Toba-kaidō Station

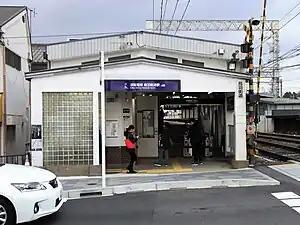
The entrance gate of Toba-kaidō Station

is a railway station located in Higashiyama-ku, Kyoto, Kyoto Prefecture, Japan.